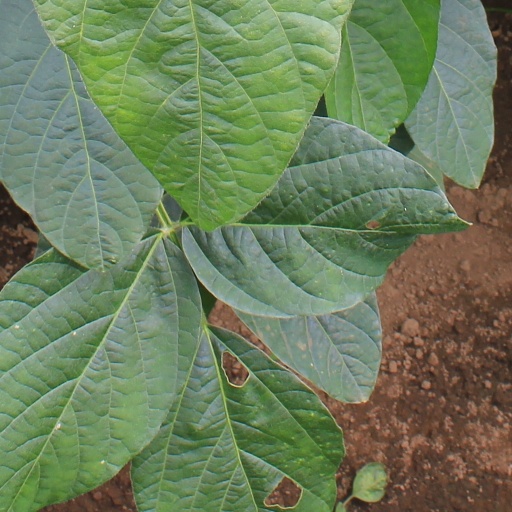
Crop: soybean